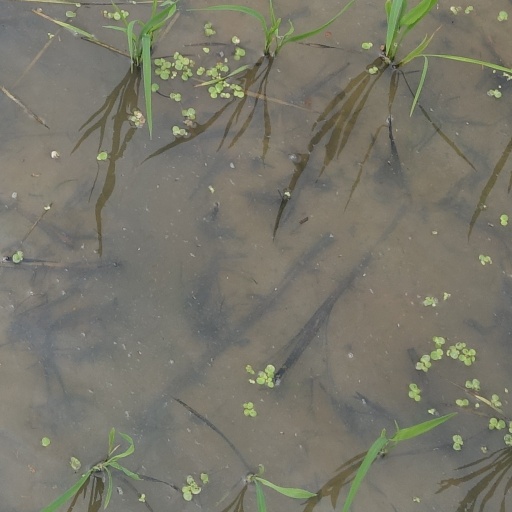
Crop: rice